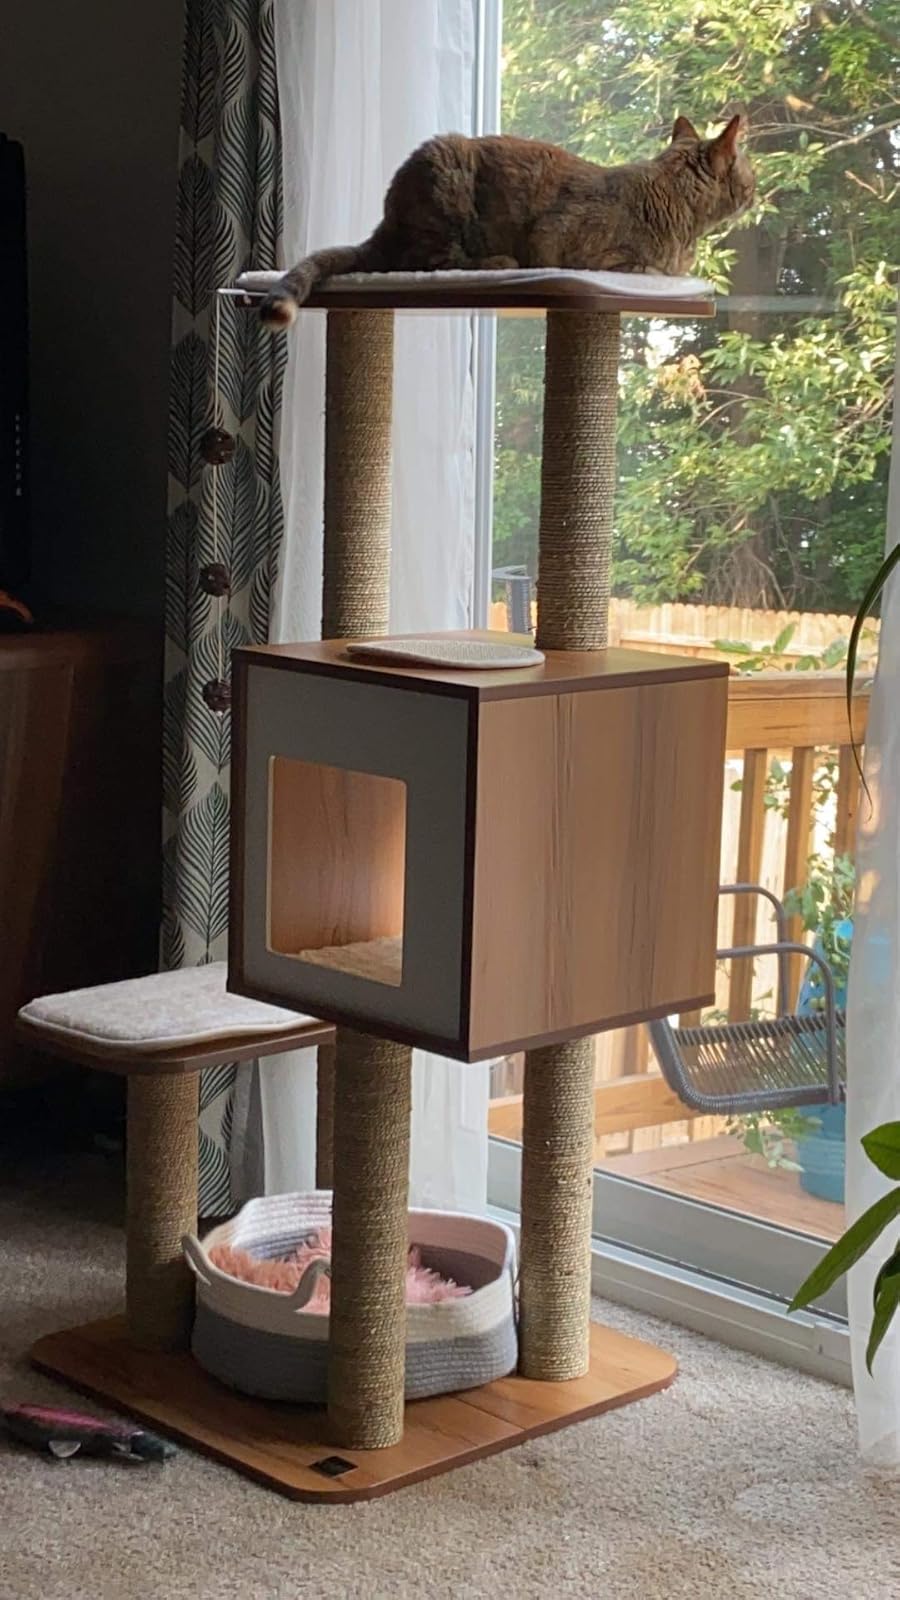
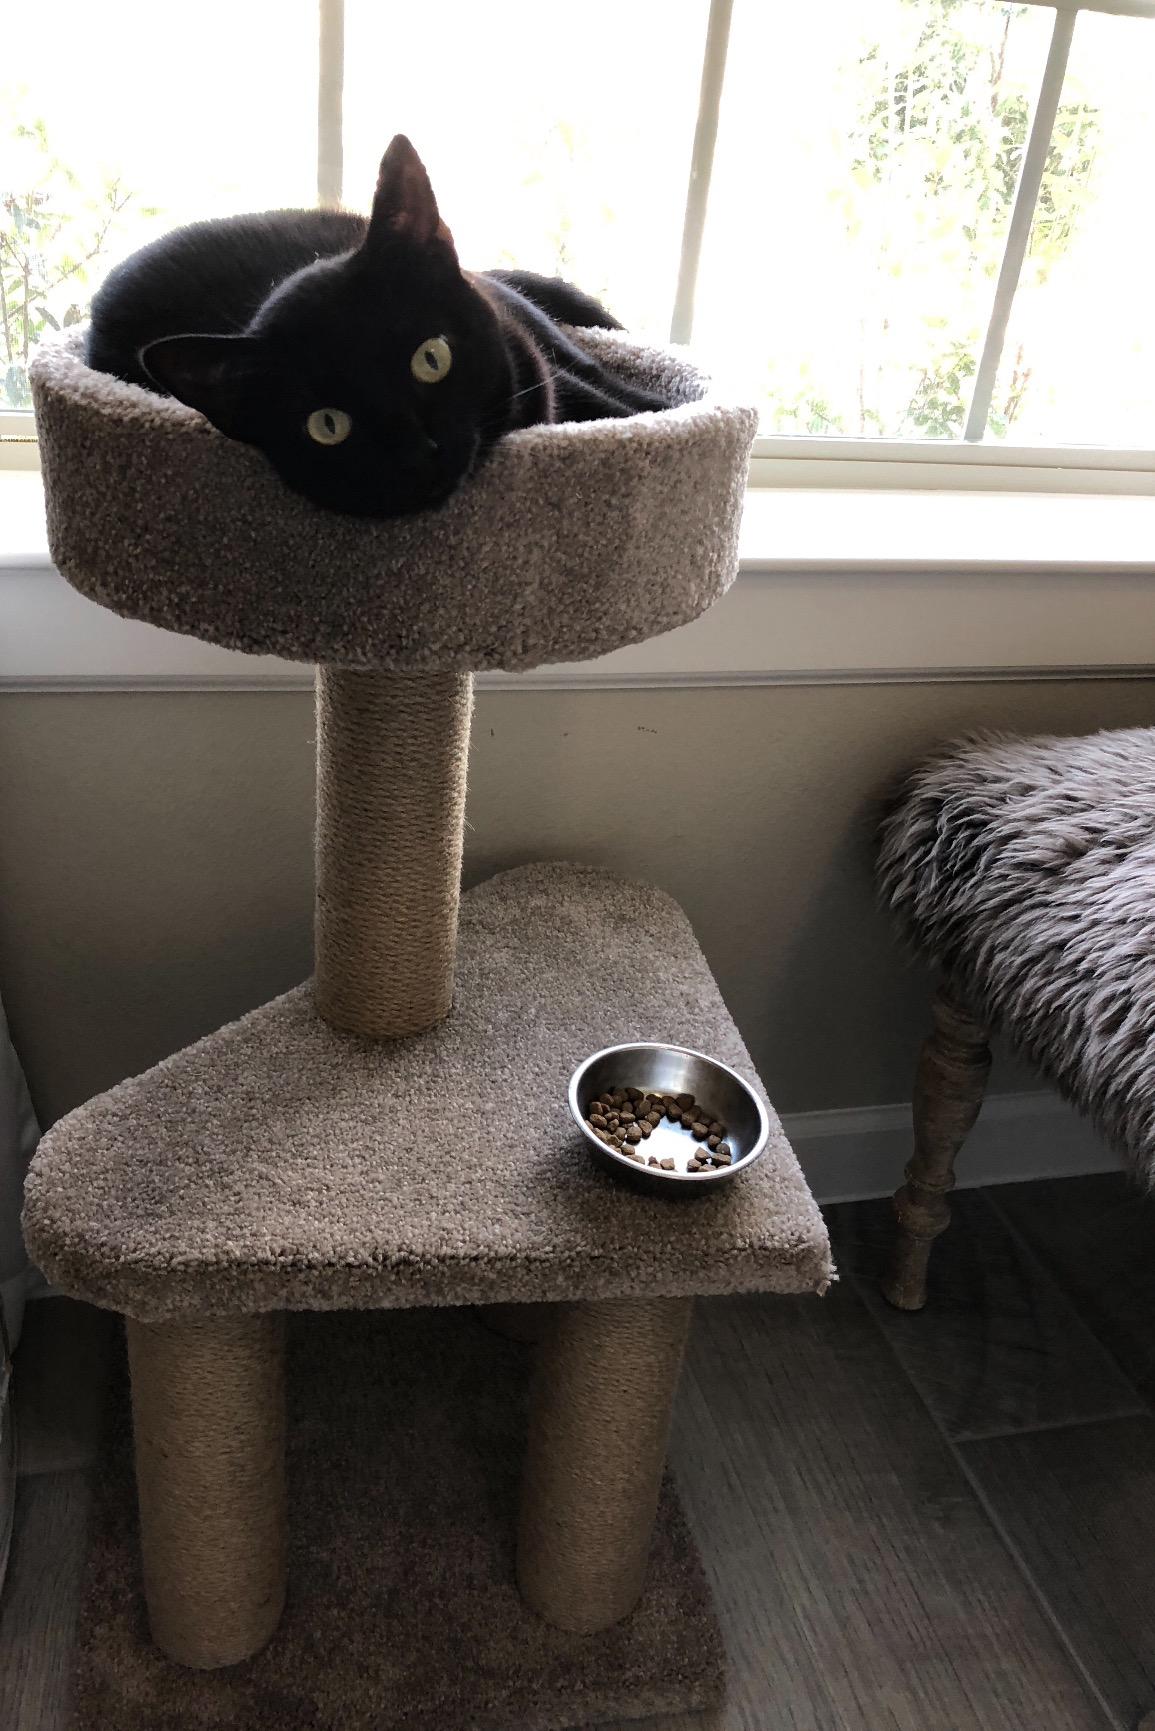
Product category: items_cat tree
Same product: no